Friedrich Joseph, Count of Nauendorf

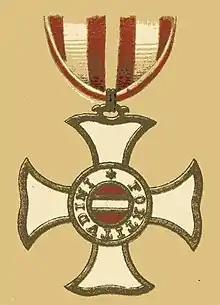
Badge of the Order of Maria Theresa. Nauendorf received this award for his successful raids on Prussian outposts in Saxony in the Potato War.

Nauendorf served with the Habsburg forces during the Ottoman wars from 1787 to 1791. On 19–20 October 1788, near Tomaševac (present day Serbia), Nauendorf routed 1,200 of the elite Sipahis with two squadrons of hussars. On 23 October 1788, with only six squadrons of hussars, he attacked the Turkish rearguard in the village of Pančevo, in the Banat, during which the Turkish commander was mortally wounded. On 16 September 1789, he led the successful raid on the island of Borecs in the Danube, which garnered greatly needed supplies from the Turkish forces. On 9 November of that year, he led four squadrons of his regiment to capture Gladova, from the so-called Iron Gate of the Danube. Nauendorf was awarded command of 30th Hussar Regiment "Wurmser", as the so-called second colonel, who functioned as an executive officer. On 12 March 1779, Joseph elevated Nauendorf to the rank of Count, or "Graf".